Hitachi Rail Italy Driverless Metro

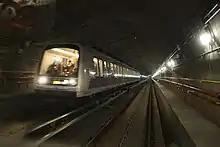
Milan Metro M5 Train

The Milan Metro's Line 5 first section between Bignami and the interconnection with M3 at Zara opened on 10 February 2013. The second stage opened on 1 March 2014, and runs from Zara to Porta Garibaldi station. The third opened in 2015, and runs from Garibaldi to San Siro stadium. The fourth section will run from Bignami to Monza, and it is planned to open by 2027. The first stage of was estimated to cost €500 million.